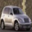
Label: automobile